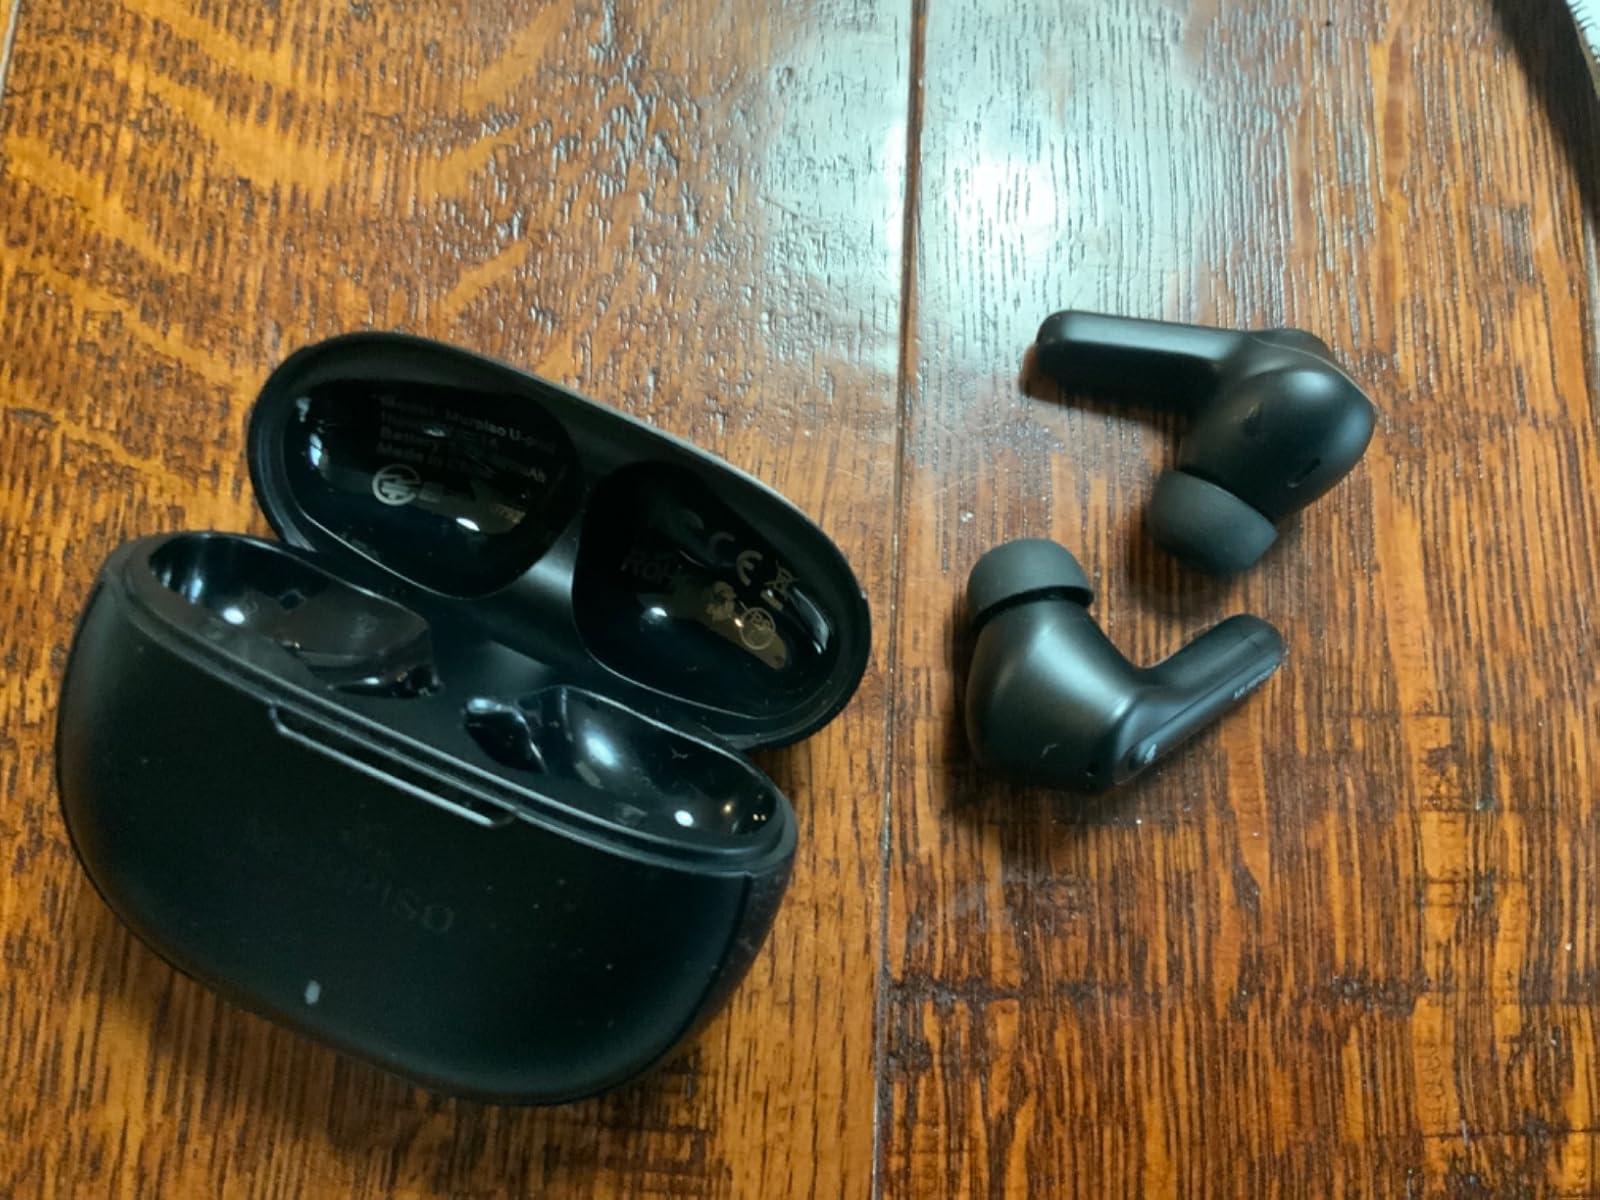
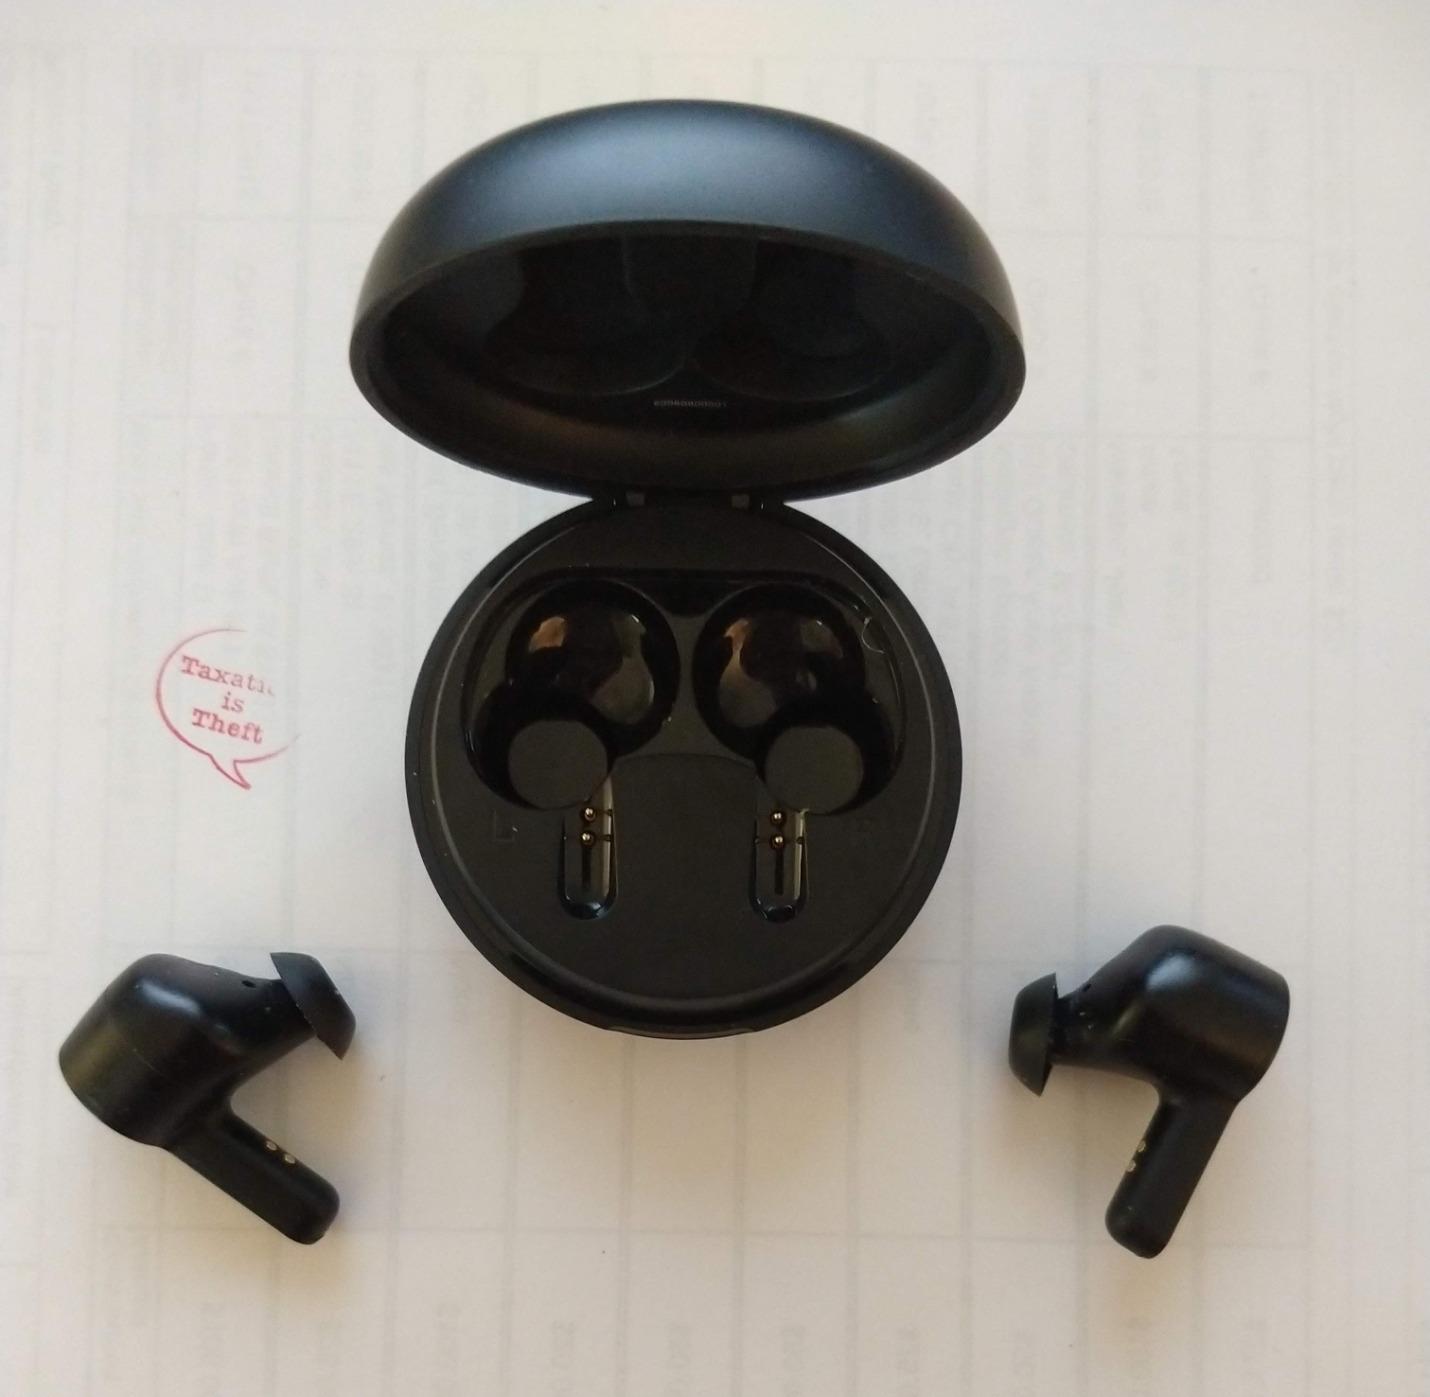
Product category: earbuds
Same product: no